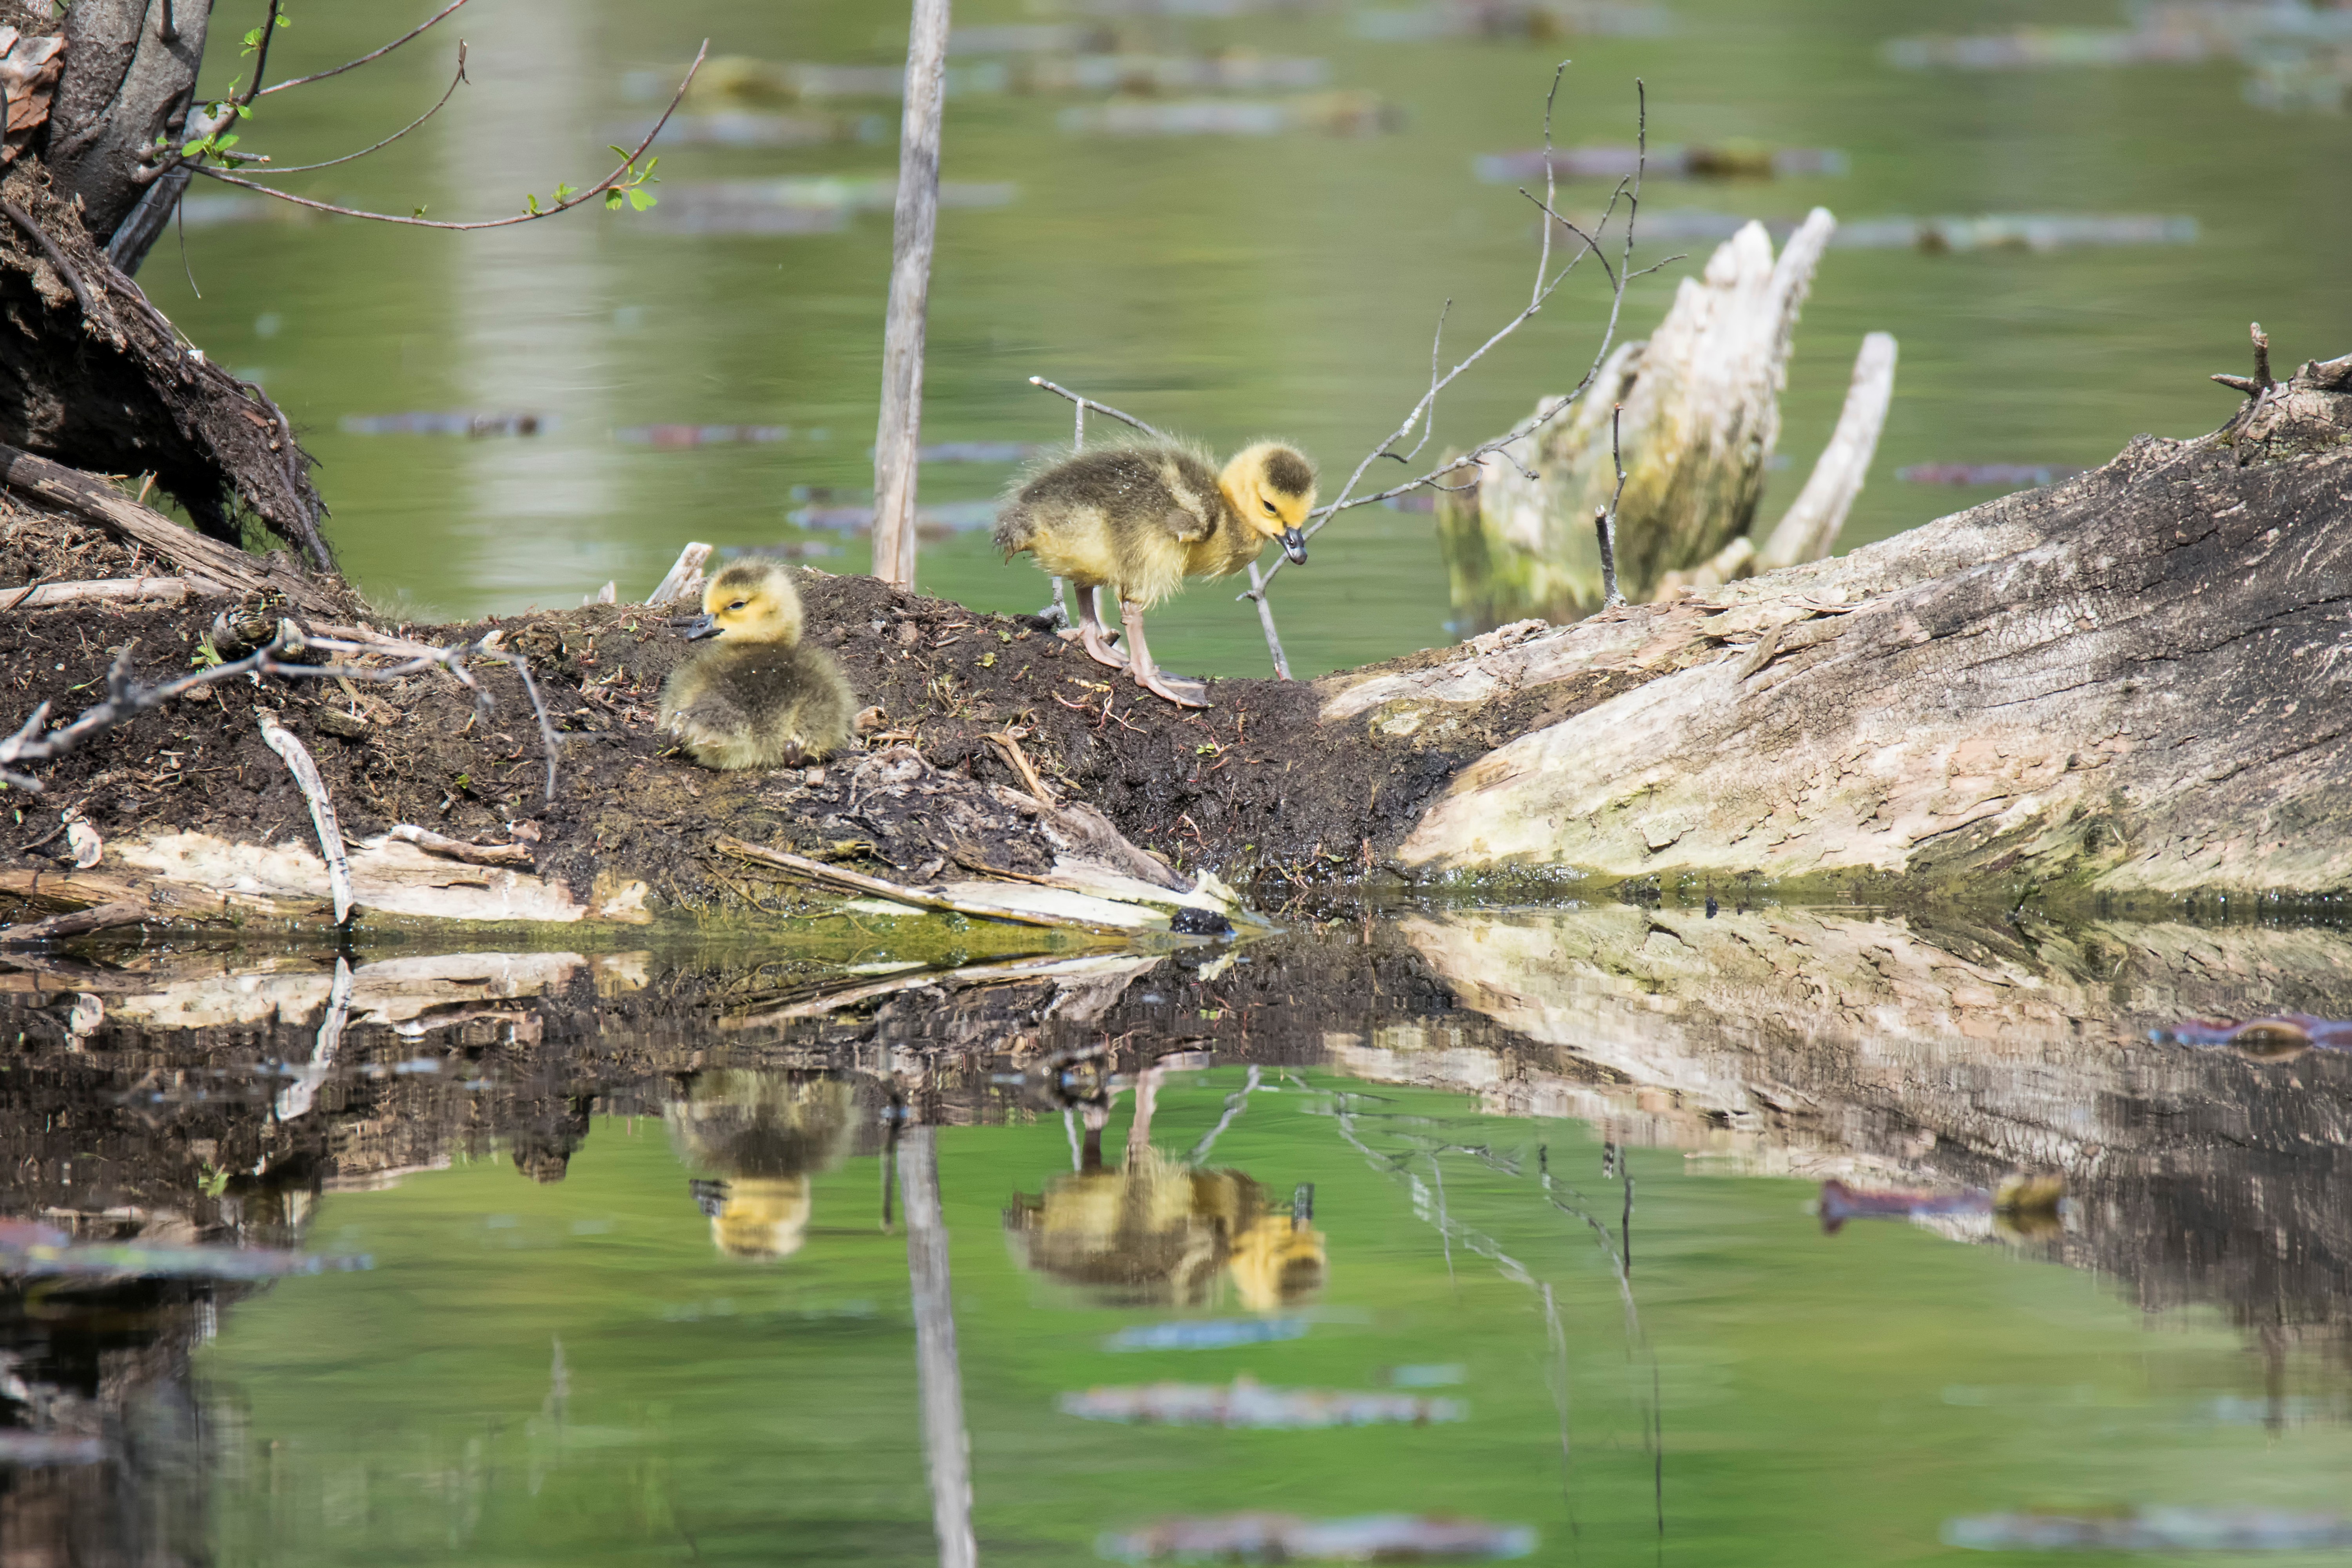
water, nature, bird, flower, pond, wildlife, reflection, fauna, duck, canada, goose, wetland, quebec, waterfowl, water bird, mallard, du, sherbrooke, oiseau, bernache, ducks geese and swans